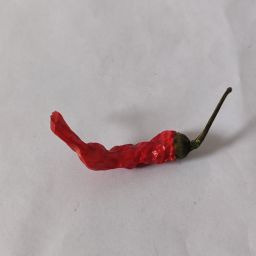
Crop: Chile Pepper
Quality: Dried